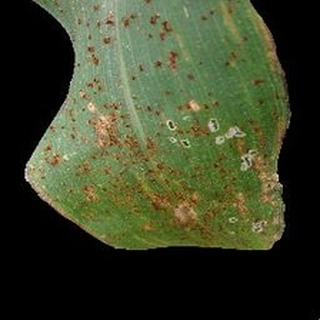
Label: corn_common_rust